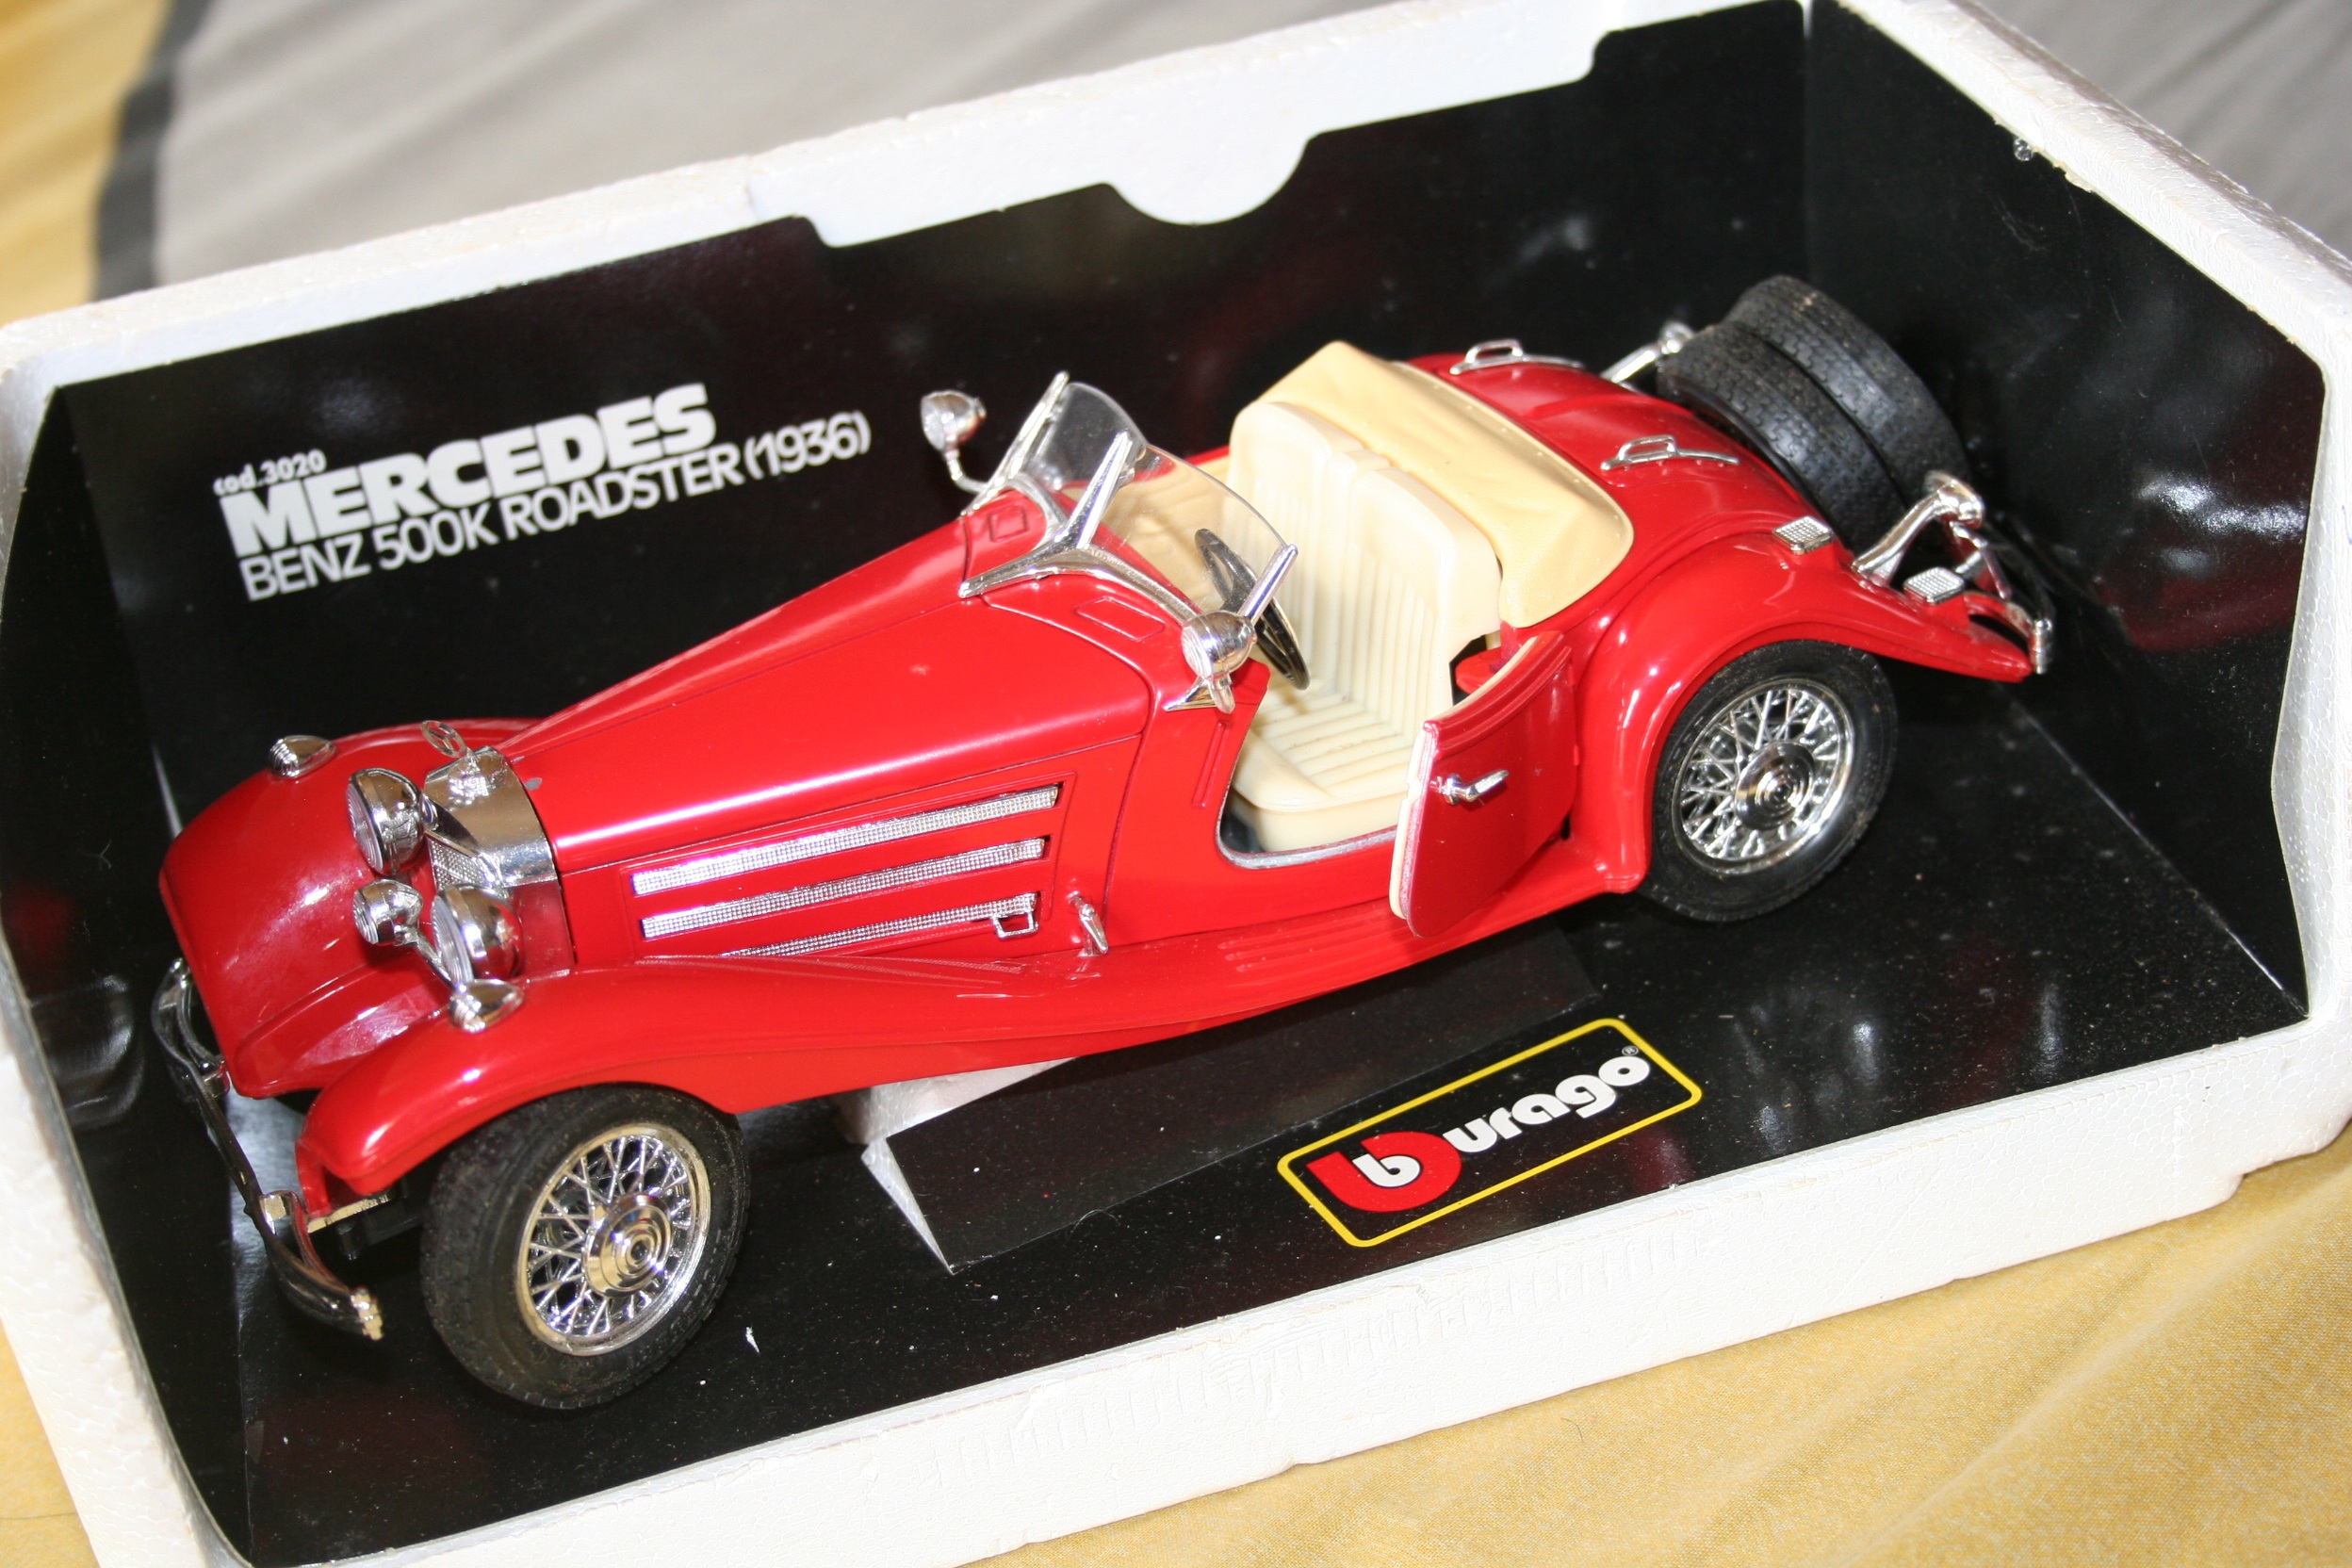
car, red, vehicle, toy, sports car, vintage car, race car, supercar, mercedes, model car, land vehicle, touring car, scale model, burago, benz 500 k roadster 1936, automobile make, automotive design, luxury vehicle, open wheel car, formula one car, maserati 250f